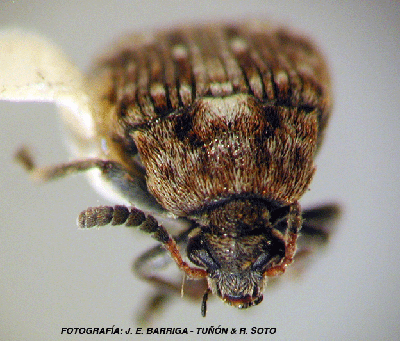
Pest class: pea_weevil